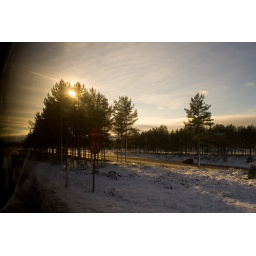
Shot from the window of a moving tour bus heading to the next gig in Sweden.